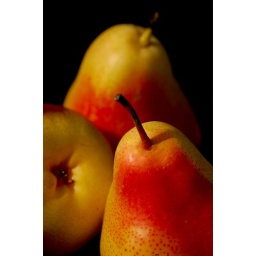
Light source: The sun under the Italian skyBackground: The black water boiler at the camping table.BTW the pears were very tastefully.